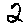
Label: 2